Hooper Building

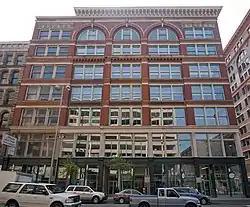
Front of the building

The Hooper Building is a historic building in downtown Cincinnati, Ohio. Built in 1893, the 7-story structure was designed by architect Samuel Hannaford in the Queen Anne style. Located within the West Fourth Street Historic District, the building itself is also listed on the National Register of Historic Places. The building is named for William Hooper, president of the John Church Company, which was the building's first tenant. Built as a primarily commercial property, the structure was acquired by Bernstein Cos. in 2024, who announced plans to convert it into a residential building. The converted building is slated to open to residents in 2026.